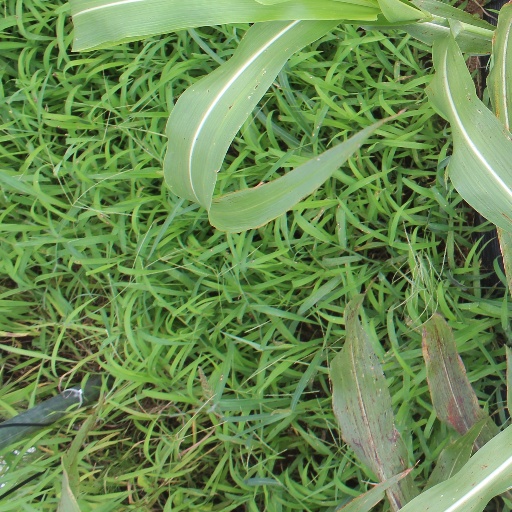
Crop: sorghum